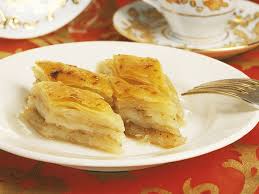
Yemek: baklava